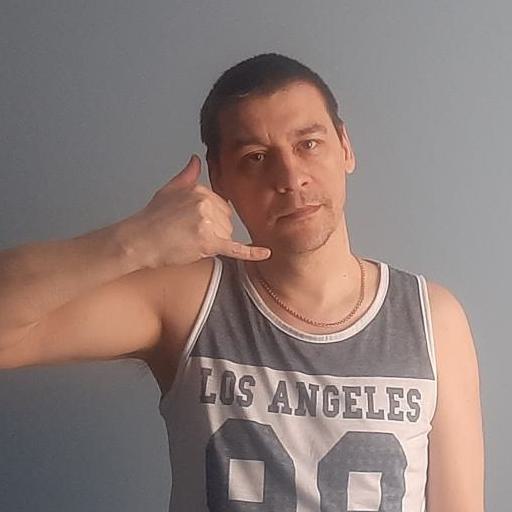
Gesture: call